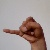
The image shows a hand gesture representing the letter 'J' in Indian Sign Language.